Presidency of Hafez al-Assad

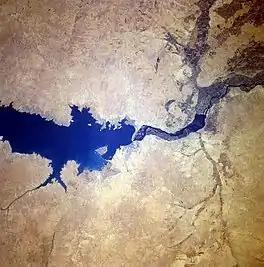
Tabqa Dam built in 1974 (center of image).

On 31 January 1973, Assad implemented the new Constitution which led to a national crisis. Unlike previous constitutions, this one did not require that the president of Syria must be a Muslim, leading to fierce demonstrations in Hama, Homs and Aleppo organized by the Muslim Brotherhood and the "ulama". They labeled Assad as the "enemy of Allah" and called for a "jihad" against his rule. Robert D. Kaplan has compared Assad's coming to power to "an untouchable becoming maharajah in India or a Jew becoming tsar in Russia—an unprecedented development shocking to the Sunni majority population which had monopolized power for so many centuries." Assad responded by arresting about 40 Sunni officers who were accused of plotting. Nevertheless, Assad returned the requirement to the Constitution to please the Sunnis, but he stated that he "rejects every uncultured interpretation of Islam that lays bare an odious narrow-mindedness and loathsome bigotry". In 1974, to satisfy this constitutional requirement, Musa Sadr, a leader of the Twelvers of Lebanon and founder of the Amal Movement who had unsuccessfully tried to unite Lebanese Alawis and Shias under the Supreme Islamic Shiite Council, issued a fatwa stating that Alawis were a community of Twelver Shia Muslims.